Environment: real
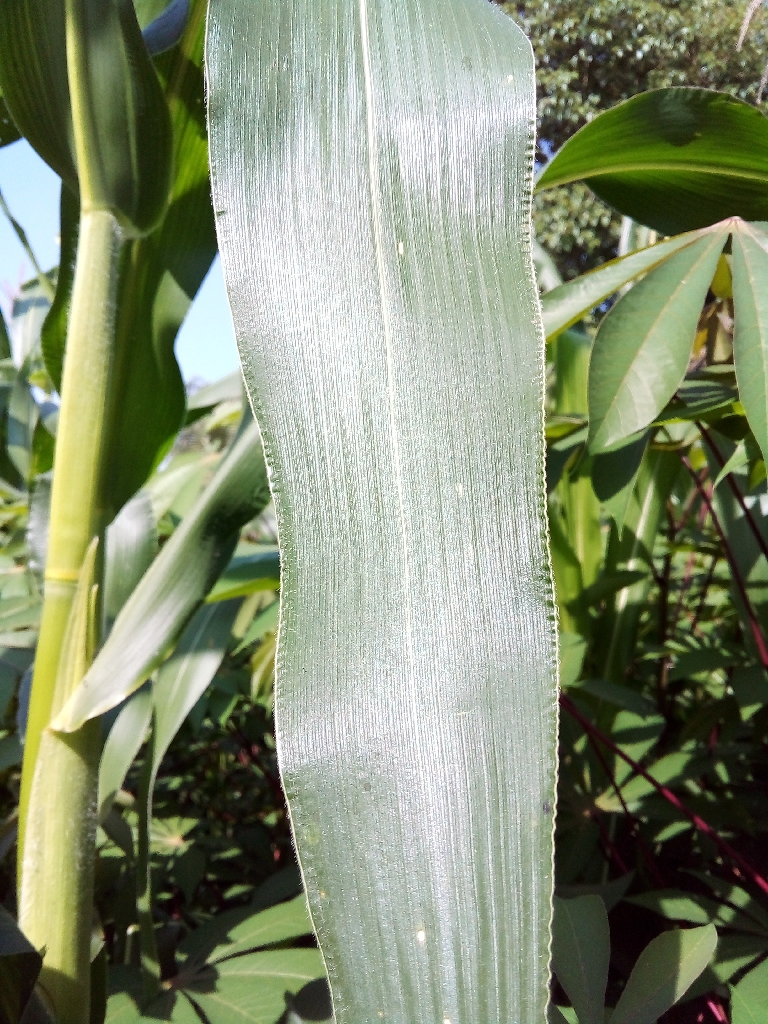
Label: healthy